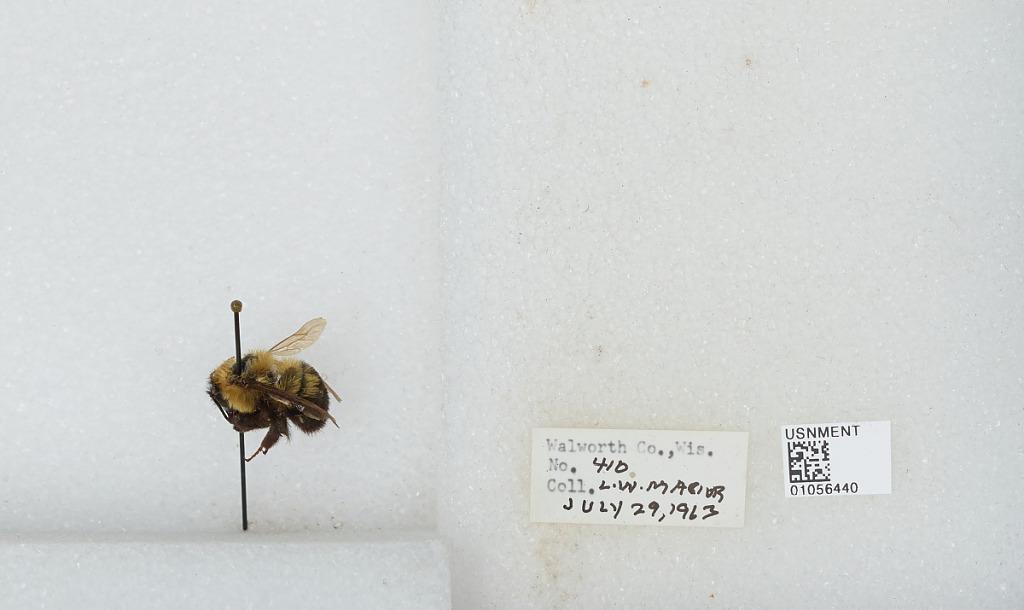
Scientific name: Bombus (Pyrobombus) bimaculatus Cresson
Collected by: L. Macior
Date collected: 1963-7-29
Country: United States
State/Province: Wisconsin
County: Walworth
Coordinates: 42.67, -88.54